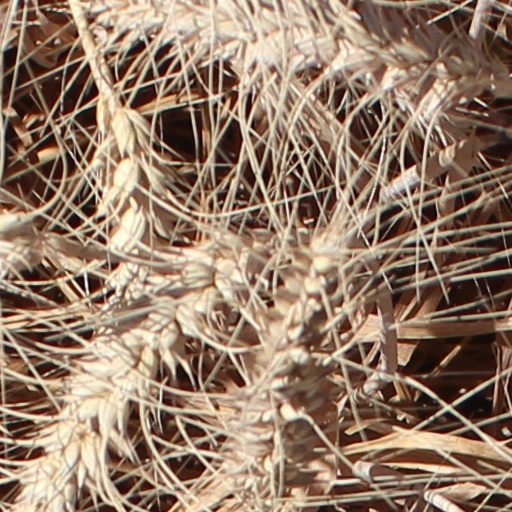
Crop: wheat